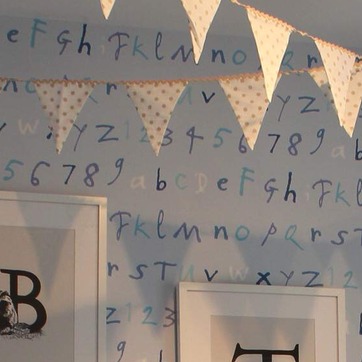
Material: wallpaper